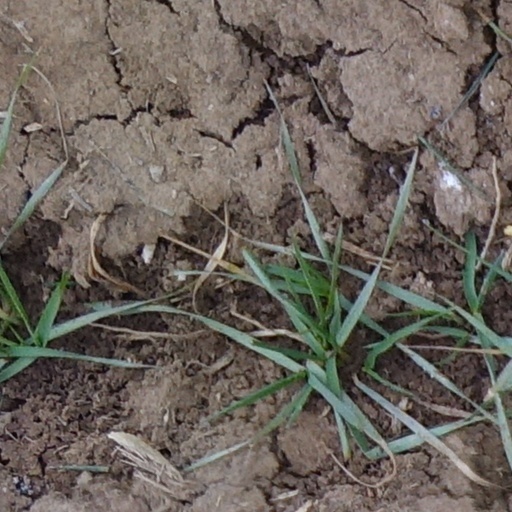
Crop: wheat